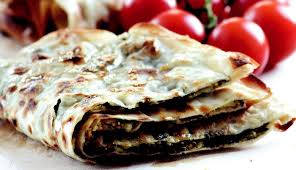
Yemek: gozleme